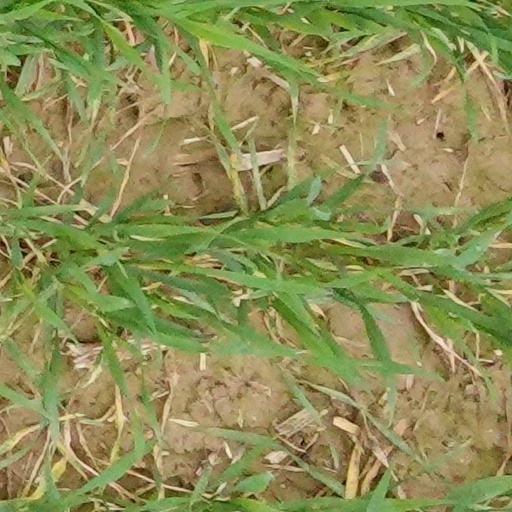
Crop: wheat